University of Leeds accommodation

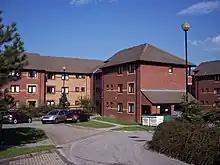
Montague Burton Residences, Block F from the central area

Lupton Residences are located on Alma Road in the centre of Headingley, behind Sainsbury's, Wilkinson, and other shops along the Headingley shopping strip. The residences were named after two members of the Lupton family: Dr. Elinor Lupton, for 23 years the chair of the Women's Halls Committee, and her father, Dr. Arthur Lupton, the university's first pro-chancellor. All blocks but 1 contain 9 flats across 3 floors with 5 people per flat. These flats share one kitchen and one bathroom between the 5 people. Lupton Residences is one of the cheaper options of University Accommodation as the flats do not have a living room and the beds are single rather than doubles, however Lupton Residences are considered to be very sociable with lots of outdoor space great for summer barbeques. Jacqueline Hill, the last of the Yorkshire Ripper's victims lived in the halls at the time of her murder. Her body was found on waste ground off Alma Road between the flats and the Arndale Centre in November 1980.